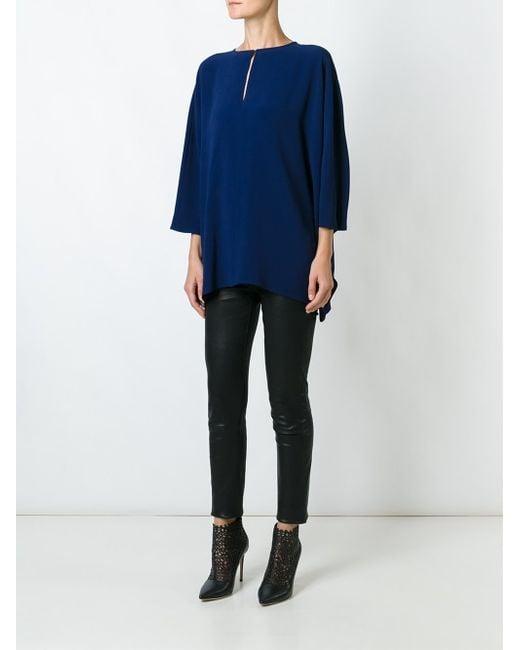
Stilvolles lila Top mit Rundhalsausschnitt für Damen